Warhammer 40,000: Space Marine

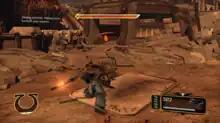
"Space Marine" emphasizes melee combat from a third-person perspective

In "Space Marine", the player engages enemies in both melee and at range from a third-person point of view. The player character, Demetrian Titus, has a regenerative force shield (i.e. the "Iron Halo") that can absorb initial damages but require certain cooldown before recovery. When his health gets low, performing stun moves can allow Titus to trigger a quick time event known as "Execution" which results in an instant kill and regaining a portion of his health. Titus is accompanied by the characters Sidonus and Leandros for most of the game, though some missions are performed alone. The game features a "Fury" meter that, when filled up, grants rapid health regeneration and stronger melee attacks. This ability can later be upgraded with purity seals to improve its duration, the rate at which it recharges, and the effectiveness of ranged attacks (slow motion when zoomed, a faster fire rate and increased damage).